Lloyd Bond

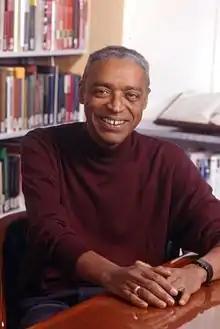
Dr. Lloyd Bond

Lloyd Bond was an American researcher in the field of psychometrics (educational and psychological measurement). As of 2009, he was a consulting scholar at the Carnegie Foundation for the Advancement of Teaching in Stanford, California; he served as a senior scholar at the foundation from 2002 to 2008.